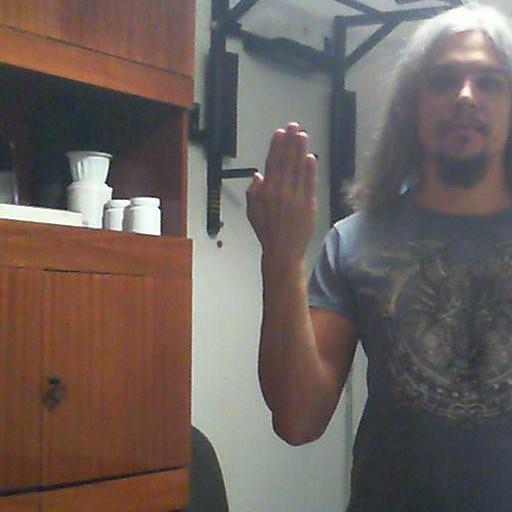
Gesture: stop_inverted